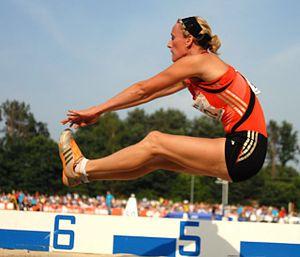
Laurien Hoos est une athlète néerlandaise, spécialiste des épreuves combinées et notamment du heptathlon. Elle mesure 1,78 m pour 63 kg.